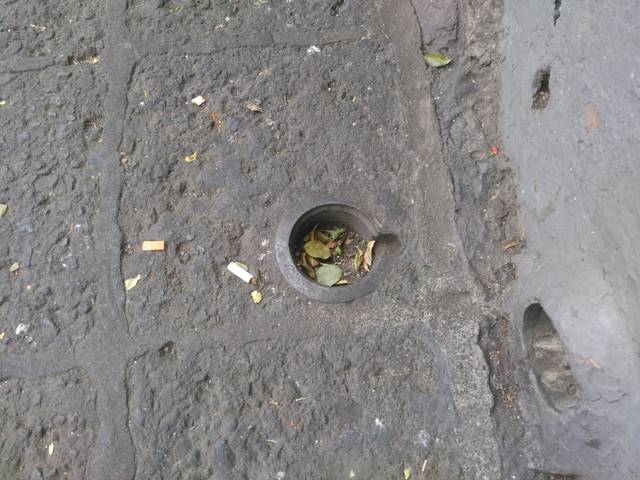
Region: Mexico
Coordinates: 19.349, -99.162